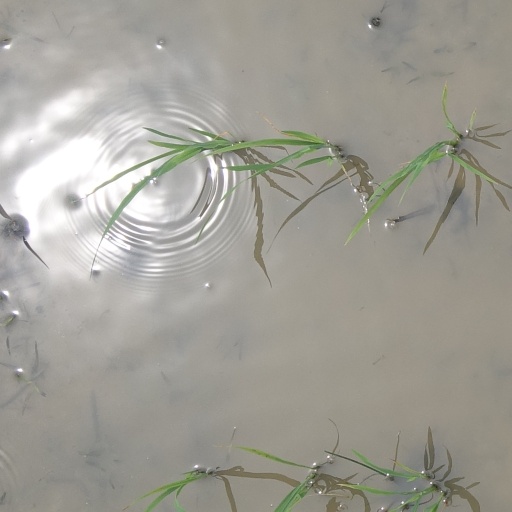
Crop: rice